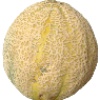
Label: cantaloupe